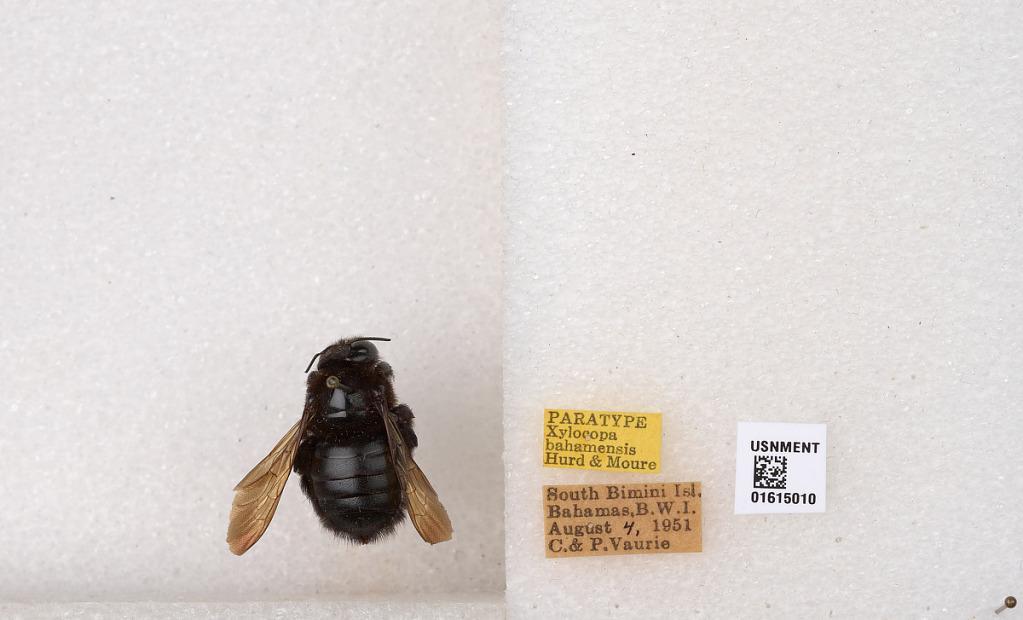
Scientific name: Xylocopa (Neoxylocopa) bahamensis Moure & Hurd
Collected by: C. Vaurie & J. Petty
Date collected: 1951-8-4
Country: Bahamas
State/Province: Bimini
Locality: South Bimini Island
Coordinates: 25.4261, -79.2129